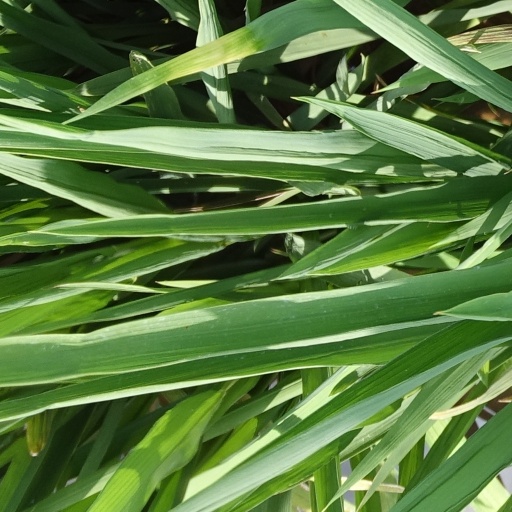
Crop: rice